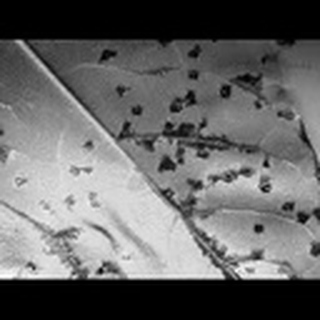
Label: cotton_bacterial_blight